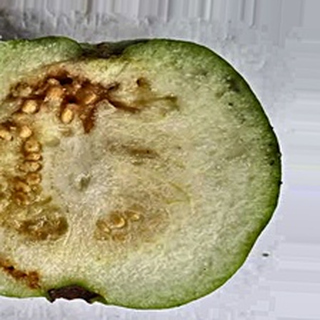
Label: guava_fruit_fly